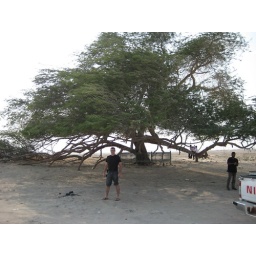
A 300 year old tree in the middle of the desert with no water source.